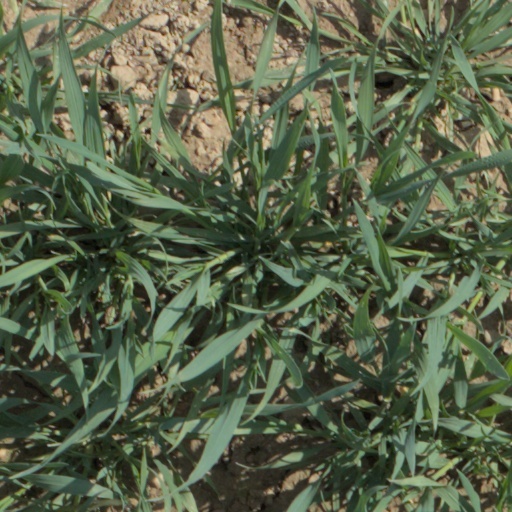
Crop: wheat